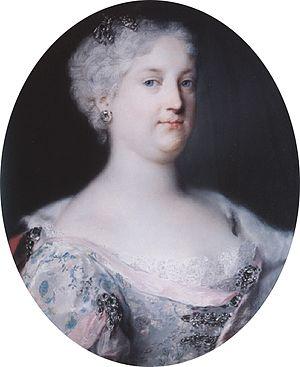
Cet article présente les comtesses de Flandre, qu'elles soient consorts ou souveraines.
"Cette liste concerne les conjoints des souverains de Bohême. Toutes ont été des femmes et titrées reines, à l'exception de l'époux du ""roi"" de Bohême Marie-Thérèse d'Autriche, François Iᵉʳ du Saint-Empire. De ce fait, Marie-Thérèse demeure la seule reine régnante de Bohême.
Les conjoints des souverains de Sicile ont pour la plupart partagé le titre de leur époux ; à une exception près, le monarque était un roi et son épouse prenait de façon systématique le titre de reine. Le seul cas de reine régnante est Marie Iʳᵉ et son mari fut un roi consort de Sicile, avant de lui succéder à son veuvage.
Élisabeth-Christine de Brunswick-Wolfenbüttel fut impératrice du Saint-Empire, reine de Germanie, de Bohême, de Hongrie, de Sardaigne, de Sicile et de Naples, archiduchesse d'Autriche, duchesse de Bourgogne, de Milan, de Brabant, de Luxembourg, de Limbourg et de Parme et comtesse de Flandre et de Hainaut par son mariage avec Charles VI. Elle était renommée pour sa beauté, et pour être la mère de l'impératrice Marie-Thérèse d'Autriche.